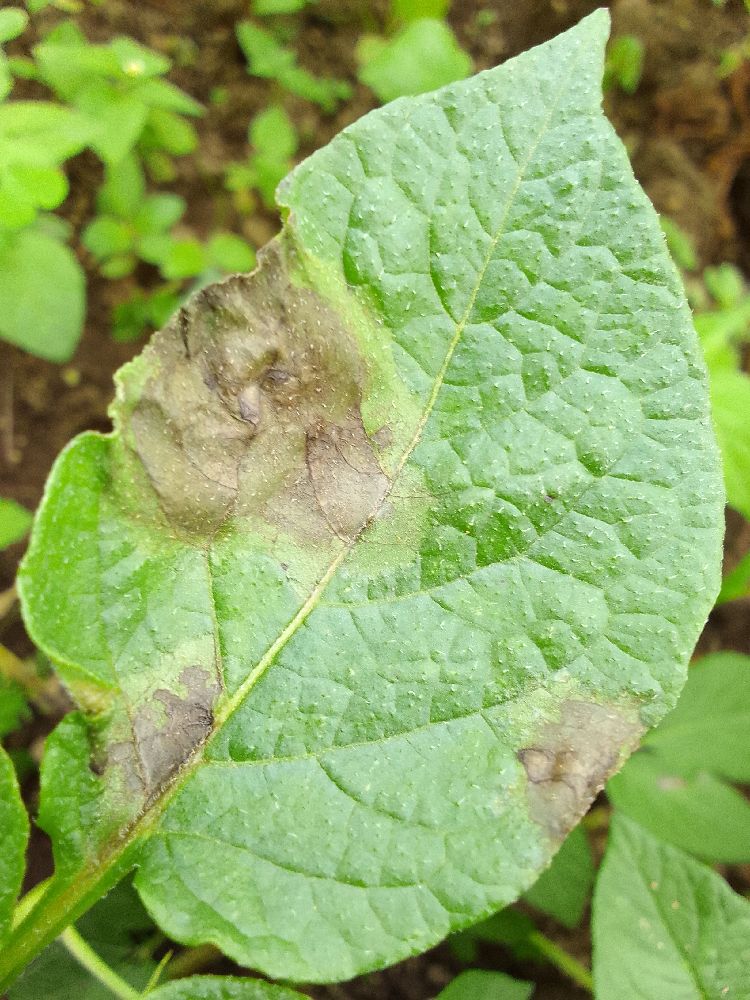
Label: Late blight